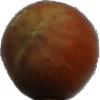
Label: Nut Forest 1